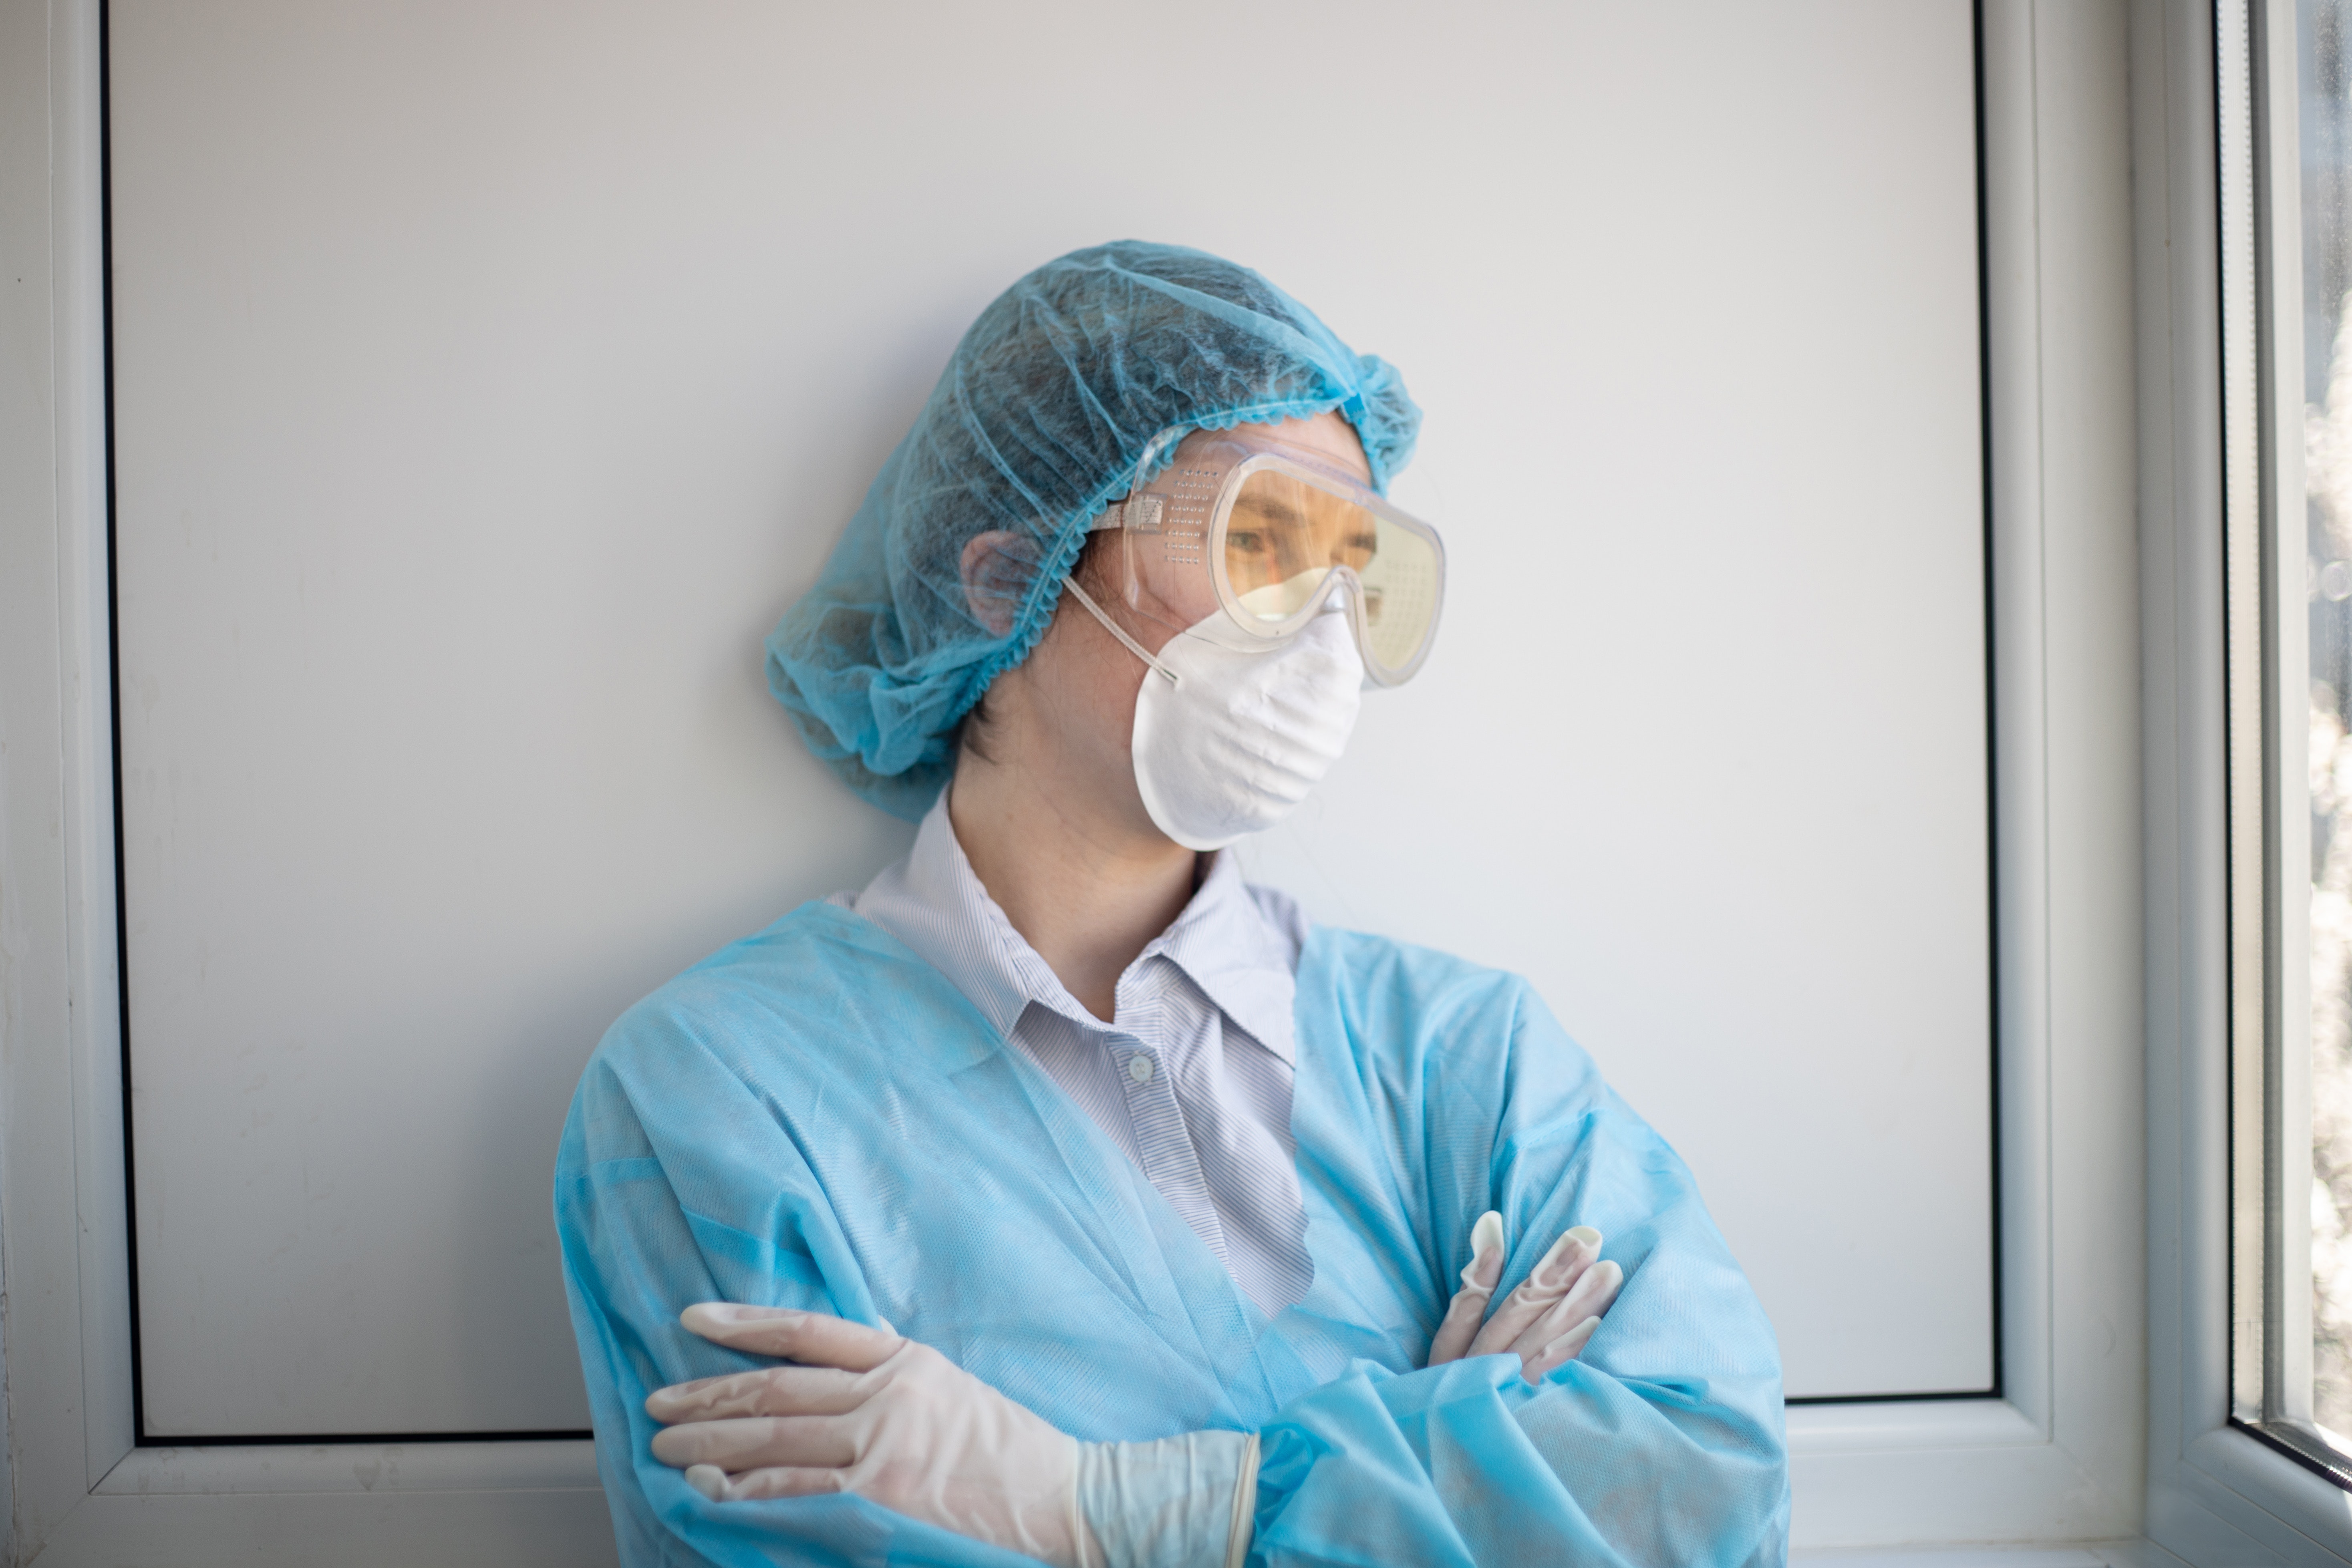
Objects detected:
Mask
Goggles
Gloves
Gloves